Bessarabia

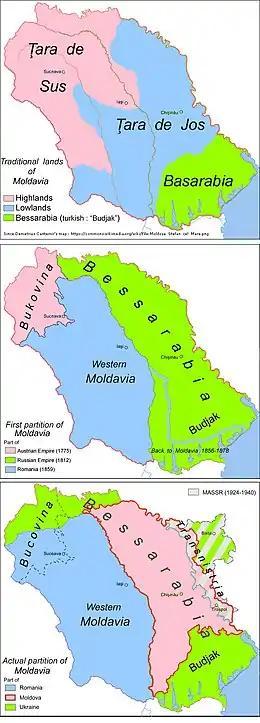
Map of Bessarabia within Moldavia through time

According to the traditional explanation, the name Bessarabia ("Basarabia" in Romanian) derives from the Wallachian Basarab dynasty, who allegedly ruled over the southern part of the area in the 14th century. The name "Basarab" is likely of Cuman or Pecheneg Turkic origin and most likely meant "father ruler". However, some scholars question this, arguing that: